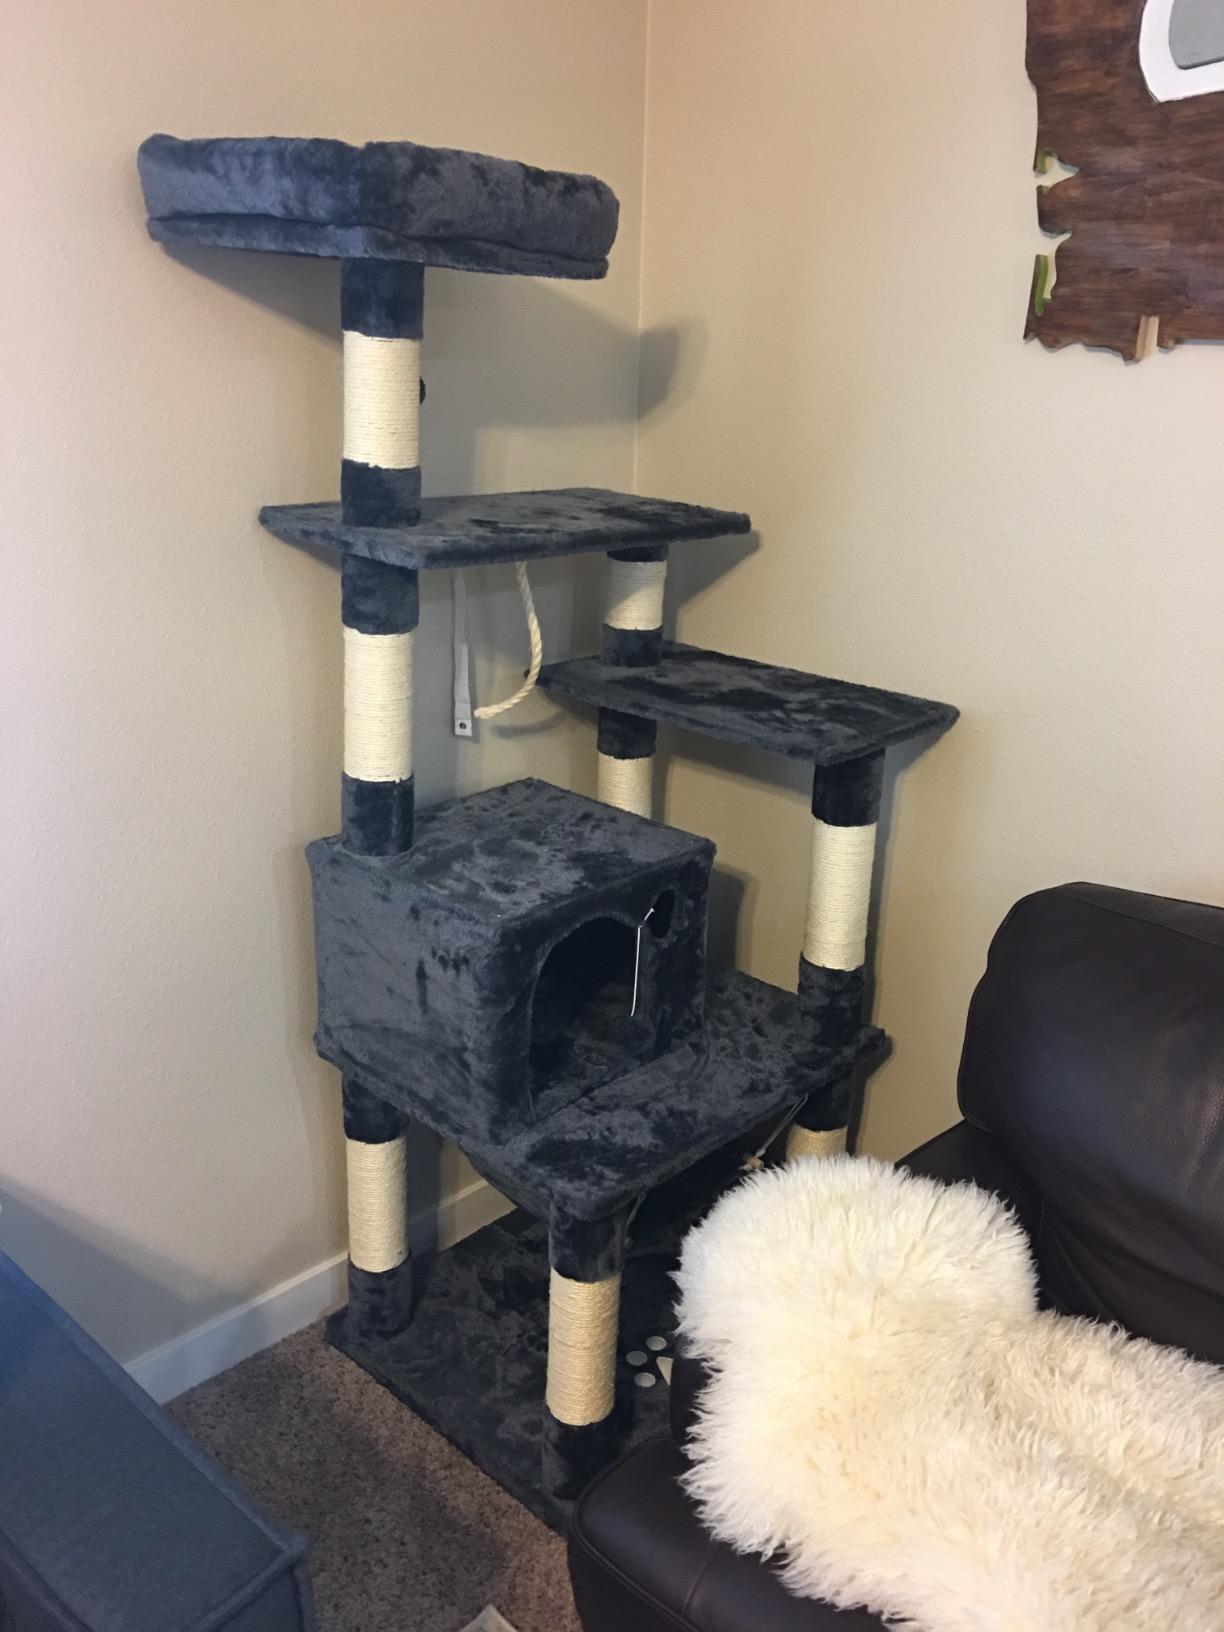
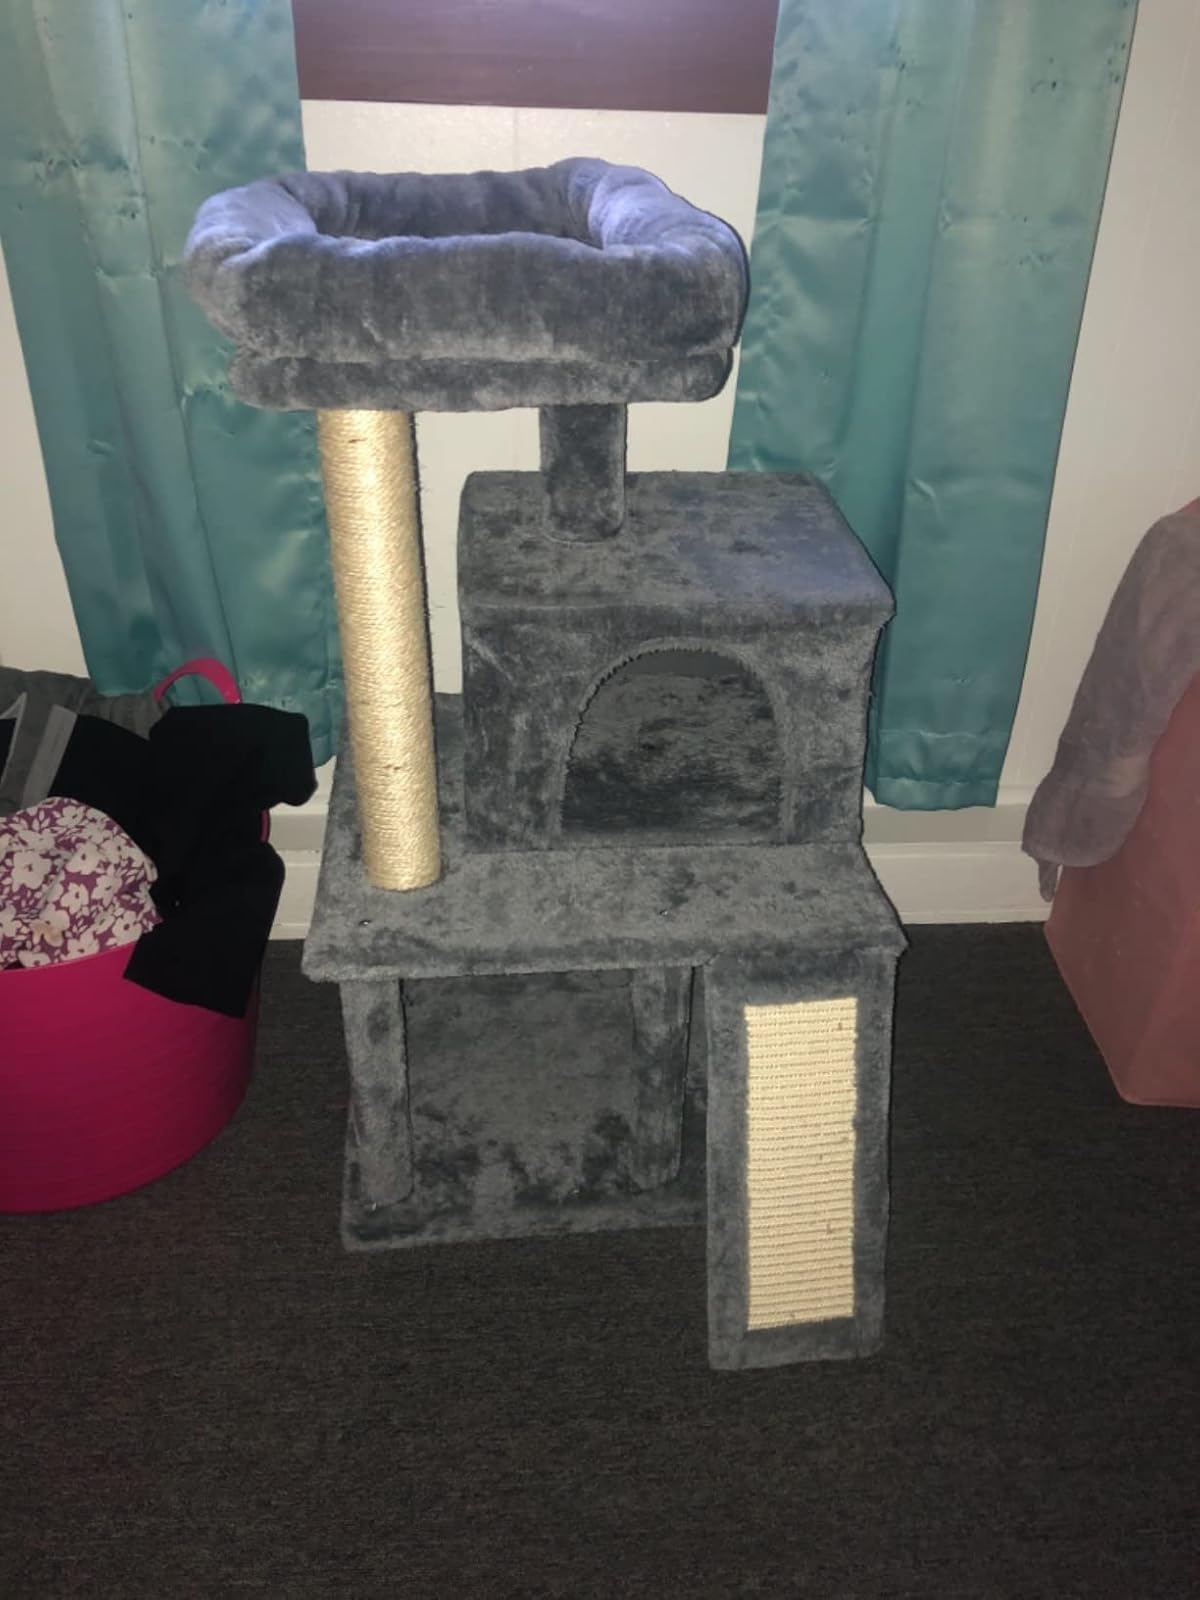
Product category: items_cat tree
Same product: no